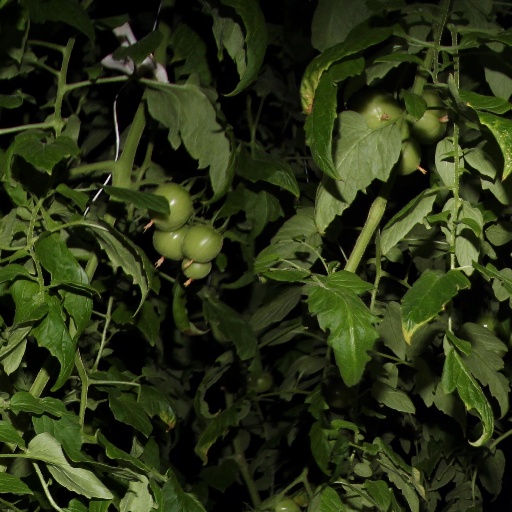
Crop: tomato